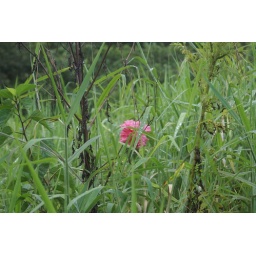
the only non-green thing in a huge field of grass